Alice Powell

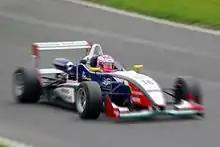
Powell competing in the MSV F3 Cup at Brands Hatch in 2013.

Powell was born in Oxford, England. She learned to drive at the age of six, and started her career in karting two years later. In 2009, at 16, she drove in the Michelin Formula Renault UK Championship, becoming the youngest female driver in a Formula Renault race. Powell finished the year as runner up for the Young Star Award at the Women of the Future Awards. She was also awarded the British Women Racing Drivers Club GoldStars 'Elite' category Award. Powell set a record in the fourth round of the 2010 Formula Renault BARC Championship by becoming the first woman to win a Formula Renault race in the UK, and later in the year became the first woman to win a Formula Renault championship. During the 2010 season Powell's race engineer was Sarah Shaw. Powell and Manor returned to the Formula Renault UK championship in 2011, but failed to win a race and finished the season in 9th place in the championship.